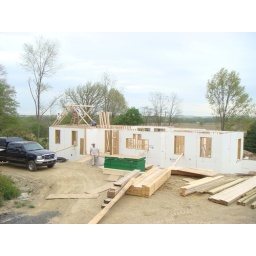
With the walls poured, it's time to get this project under roof. They started with the bedroom arch.